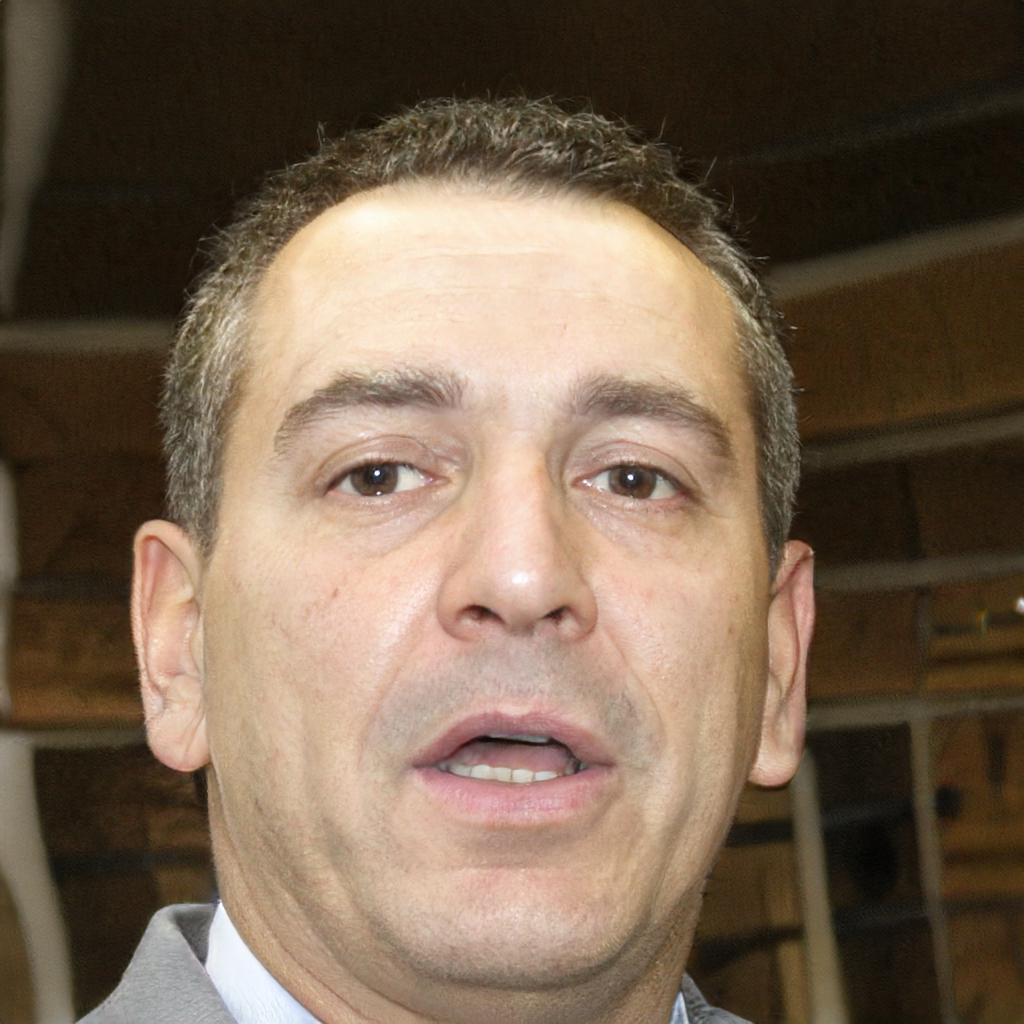
Label: Colored